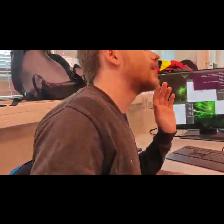
Label: Human